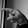
ASL letter: P